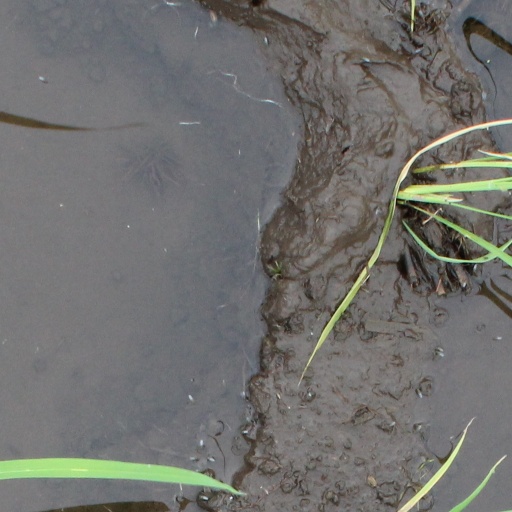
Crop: rice